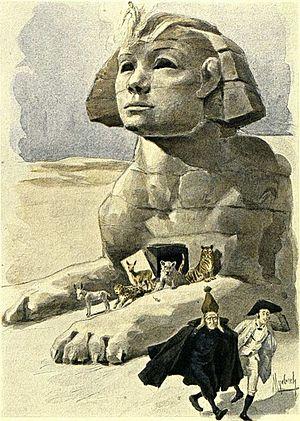
Quelle irruption inattendue se fait à travers la porte disjointe